Bjelopavlići

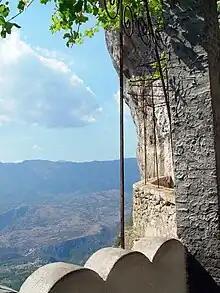
View from Ostrog monastery to Bjelopavlići plain

Bjelopavlići is a historical tribe (pleme) of Albanian origin and a valley in the region of the Brda, in Montenegro, around the city of Danilovgrad.